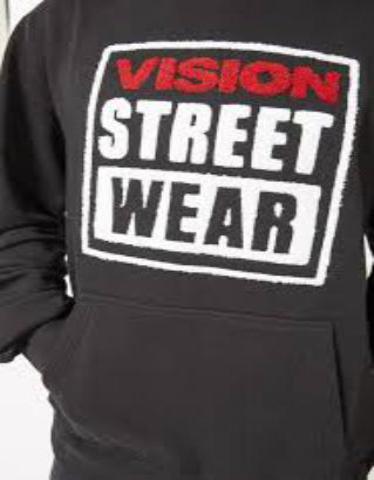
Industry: Clothes